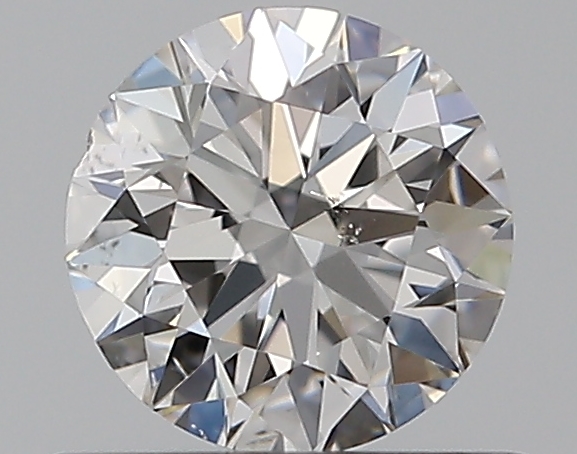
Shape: round
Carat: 0.5
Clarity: SI1
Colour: E
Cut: VG
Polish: EX
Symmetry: GD
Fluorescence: N
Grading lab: GIA
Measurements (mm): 5.01 x 5.07 x 3.15